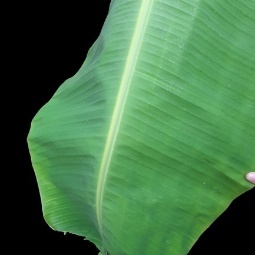
Label: Calcium